Radiant Silvergun

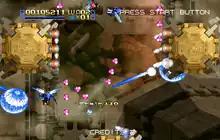
A player using the spread gun.

"Radiant Silvergun" is a vertically scrolling shoot 'em up. The player is given a wide arsenal from the start of the game featuring three primary weapons: strong forward laser, weak homing projectiles, and a spread gun which fires pairs of exploding projectiles at a wide angle. Combining any of these weapons with another will result in one of three new types of attack: a rear firing laser (laser + spread), an auto-targeting plasma beam (laser + homing), and a close range missile targeting system (homing + spread). Using all 3 weapons together activates a sword that can be swung around the ship to damage nearby enemies and defensively absorb a common type of enemy projectile. Absorbing enemy fire charges up the sword for a screen-clearing special attack. The stages are methodically and tightly paced with carefully crafted scenarios that can be approached differently with the varying weapons.